Benjamin Chew

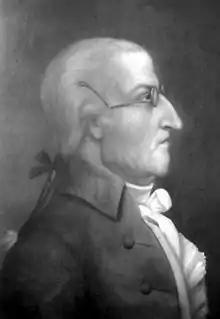
An illustration of Chew,

Benjamin Chew (November 19, 1722 – January 20, 1810) was an American lawyer and judge who served as the chief justice of the Supreme Court of the Province of Pennsylvania and later the Commonwealth of Pennsylvania. Born into a Quaker family, Chew was known for precision and brevity in his legal arguments and his excellent memory, judgment, and knowledge of statutory law. His primary allegiance was to the supremacy of law and the constitution.